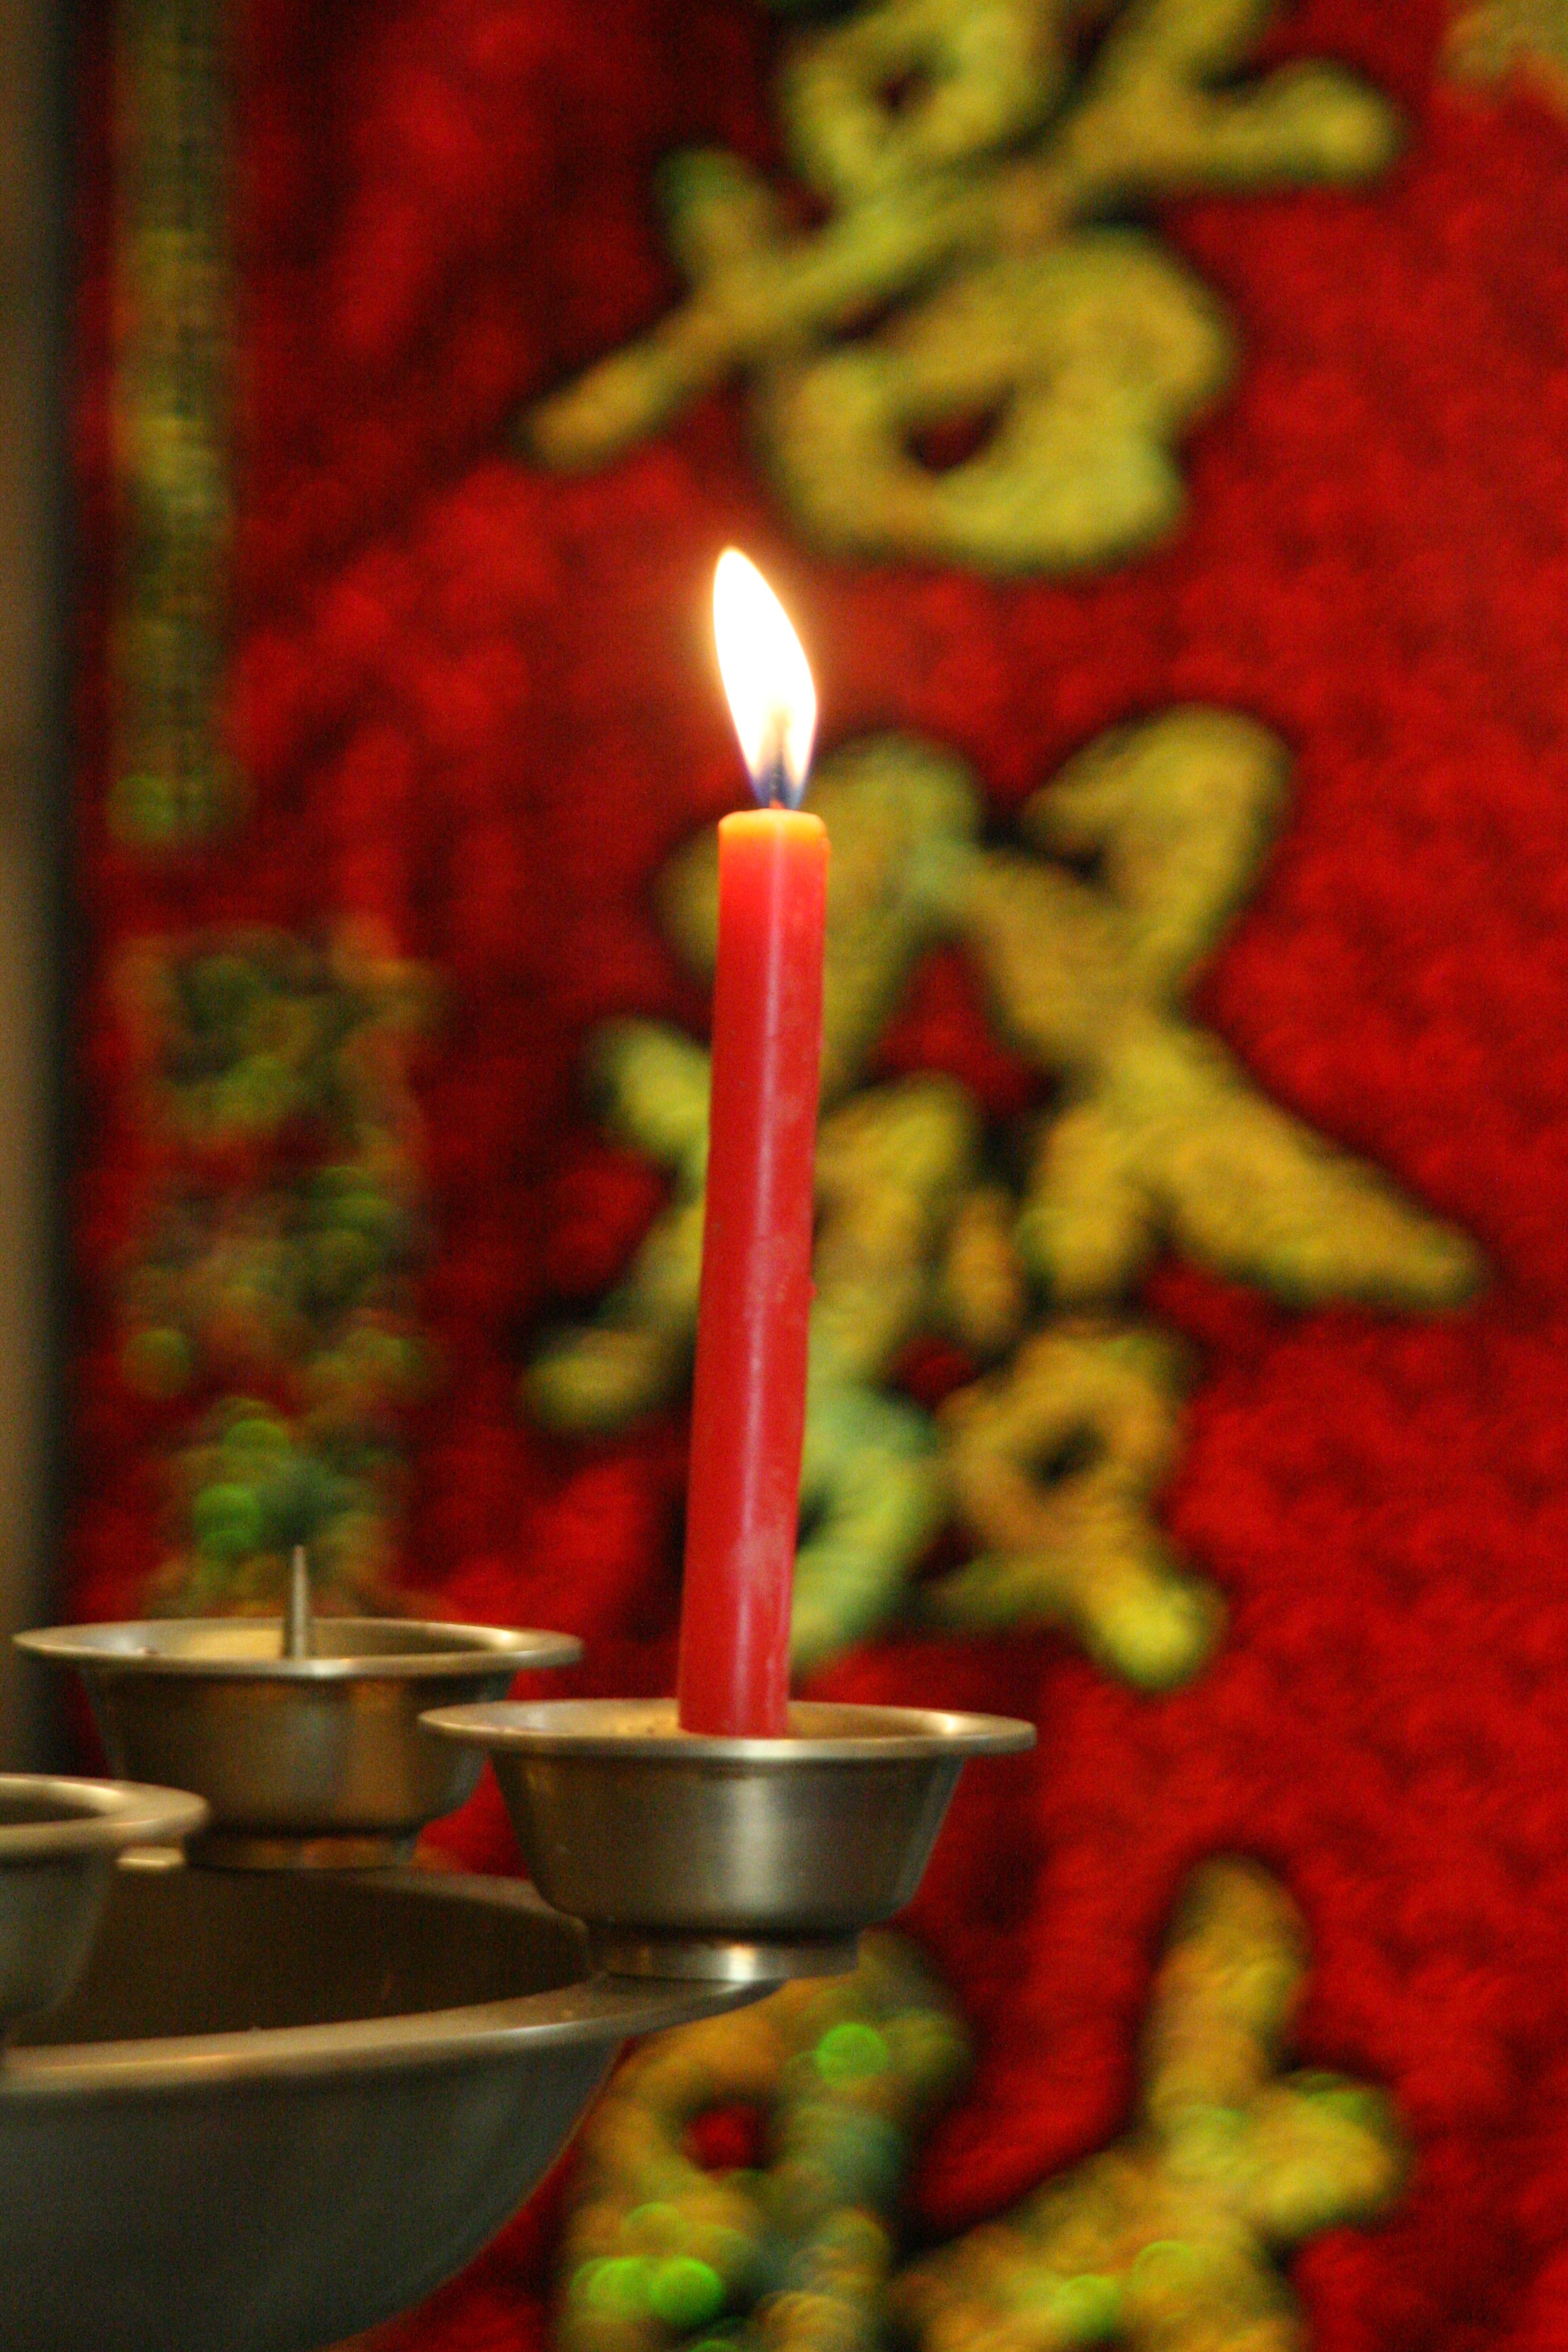
flower, food, red, holiday, buddhist, buddhism, asia, candle, christmas, lighting, temple, buddha, taiwan